Lou Fanánek Hagen

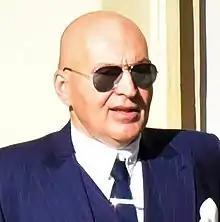
Moravec in 2019

Lou Fanánek Hagen (real name František Moravec, born 18 June 1966) is a Czech musician, composer, lyricist, and frontman of the punk band Tři sestry.